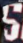
Number: 5